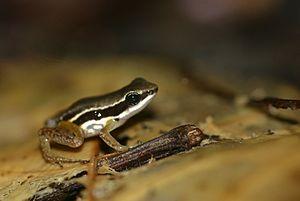
Silverstoneia flotator est une espèce d'amphibiens de la famille des Dendrobatidae.